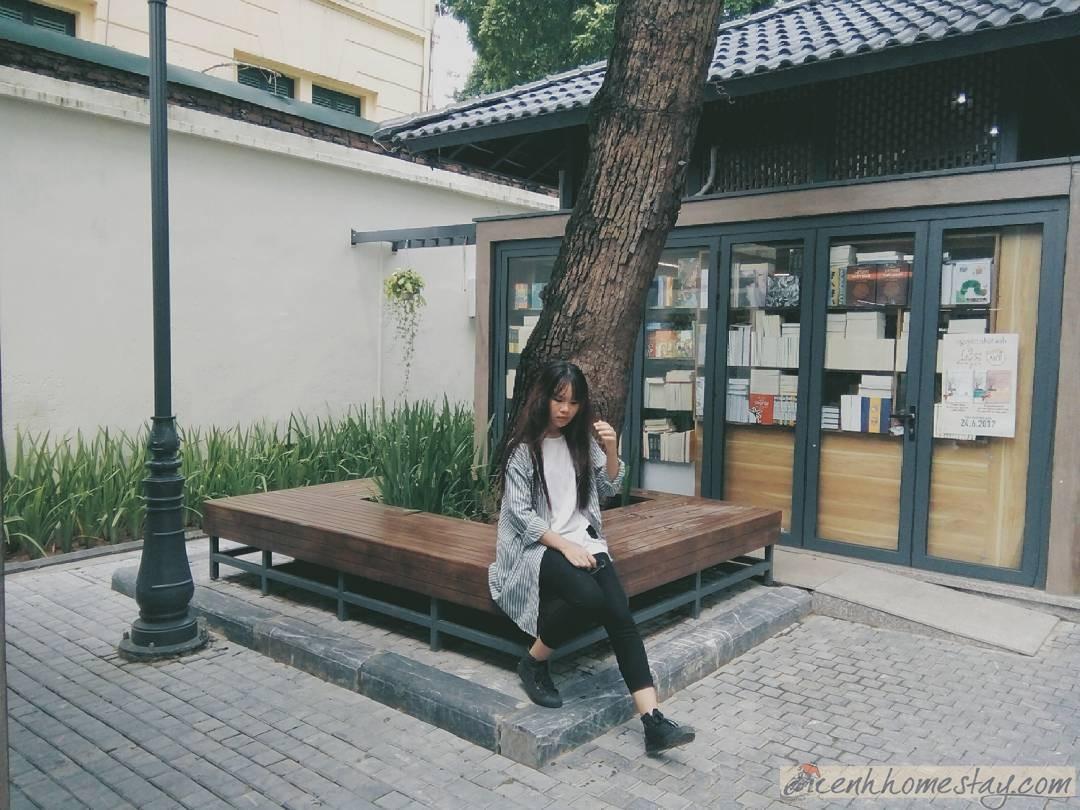
có một cây cổ thụ xuất hiện ở phía sau lưng của cô gái